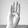
ASL letter: B